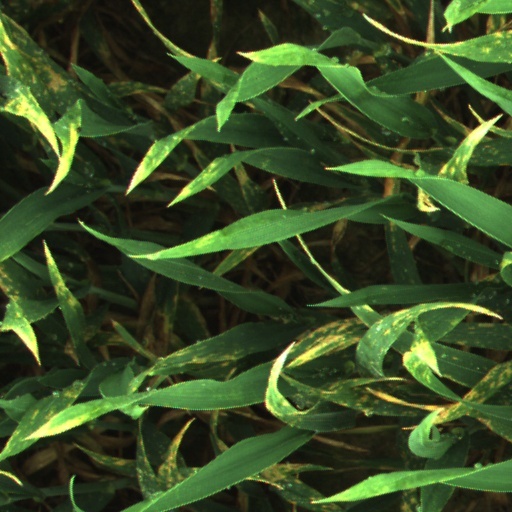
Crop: wheat